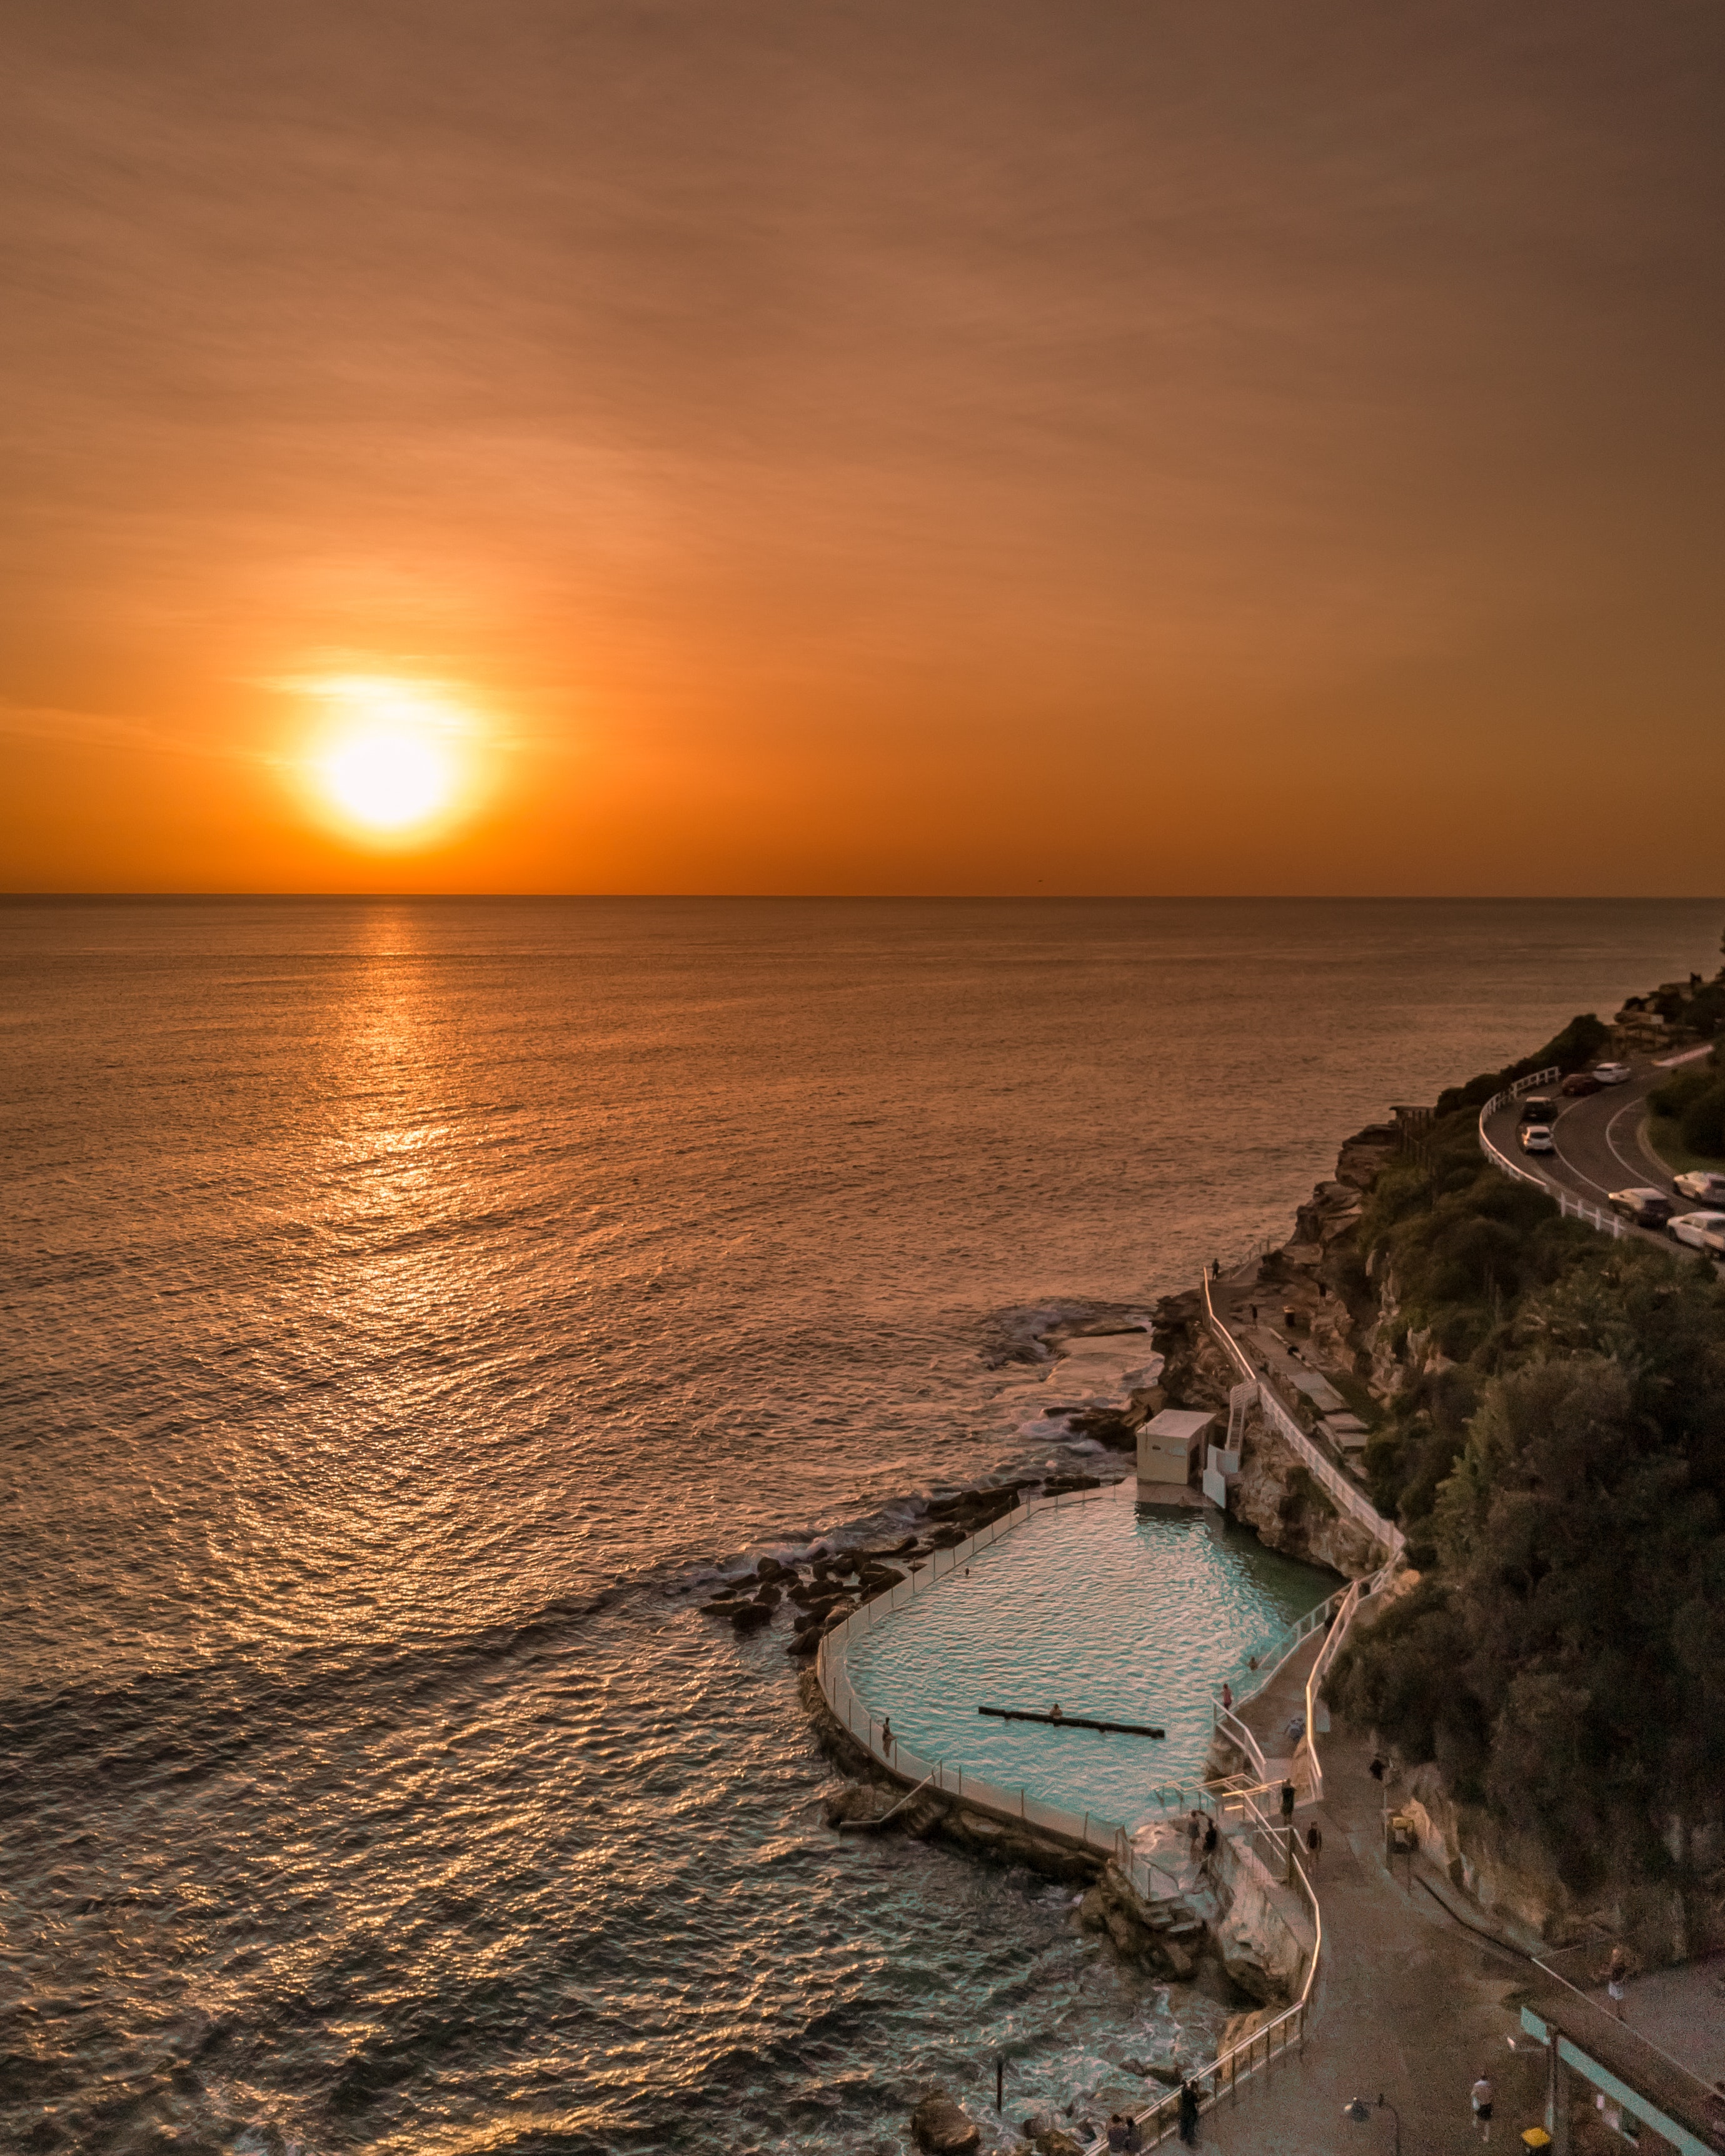
body of water, horizon, sky, sea, coast, ocean, sunset, shore, sunrise, water, morning, evening, coastal and oceanic landforms, sun, calm, rock, beach, headland, bay, afterglow, sunlight, landscape, dusk, wave, tree, cliff, cloud, terrain, vacation, sound, tropics, photography, dawn, cape, wind wave, promontory, reflection, inlet, channel